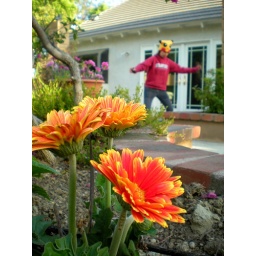
Some bright orange flowers and my sister Dez dancing to music that plays in her head.